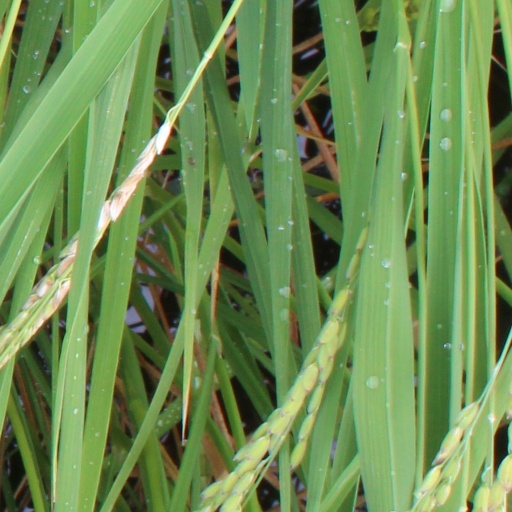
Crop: rice